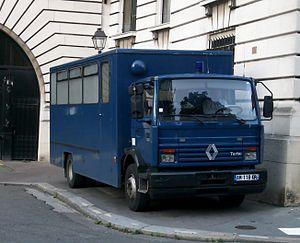
Fourgon cellulaire de la gendarmerie nationale
Les prisons françaises sont des lieux privatifs de liberté gérés par l'administration pénitentiaire, elle-même rattachée au ministère de la Justice depuis 1911. Le rôle de la prison en France est entre autres de protéger la société contre les individus dangereux. Au-delà de l'exécution de la peine de privation de liberté, cela passe également par la mise en œuvre de leur réinsertion afin de prévenir le risque de récidive.